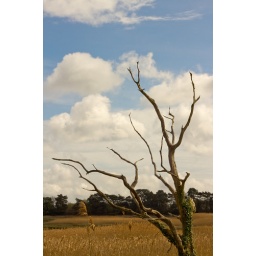
This bare tree caught my eye against the blue sky backgorund.